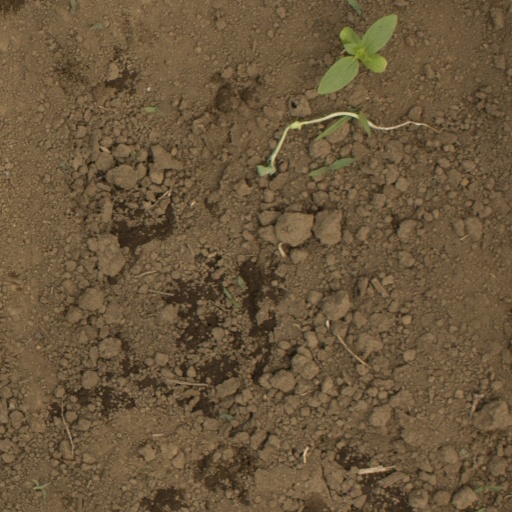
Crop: Jerusalem artichoke